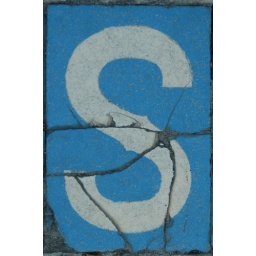
Tile in a street name in a sidewalk in New Orleans.